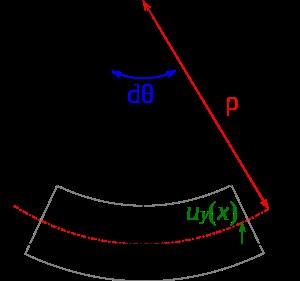
En physique, la flexion est la déformation d'un objet sous l'action d'une charge. Elle se traduit par une courbure. Dans le cas d'une poutre, elle tend à rapprocher ses deux extrémités. Dans le cas d'une plaque, elle tend à rapprocher deux points diamétralement opposés sous l'action.